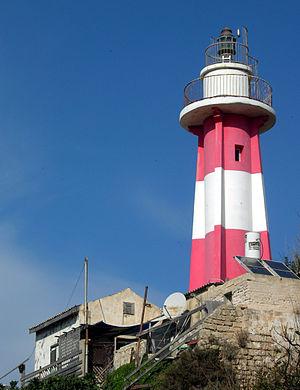
Jaffa est la partie sud, ancienne, de la ville de Tel Aviv-Jaffa en Israël. C'est l'un des ports les plus anciens de la côte orientale de la mer Méditerranée.
Le phare de Jaffa est un phare inactif situé sur une colline au-dessus du vieux port de Jaffa dans le District de Tel Aviv de l'État d'Israël, sur la côte méditerranéenne.